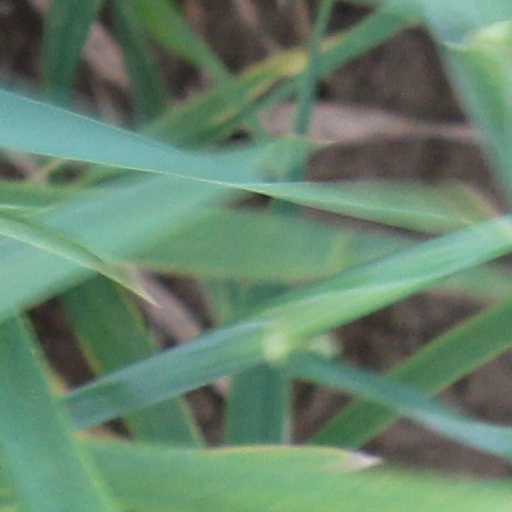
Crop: wheat